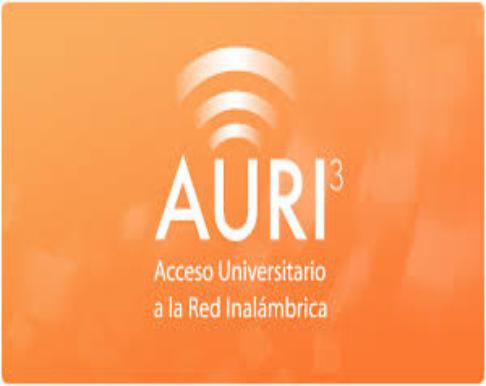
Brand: Auri
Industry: Others